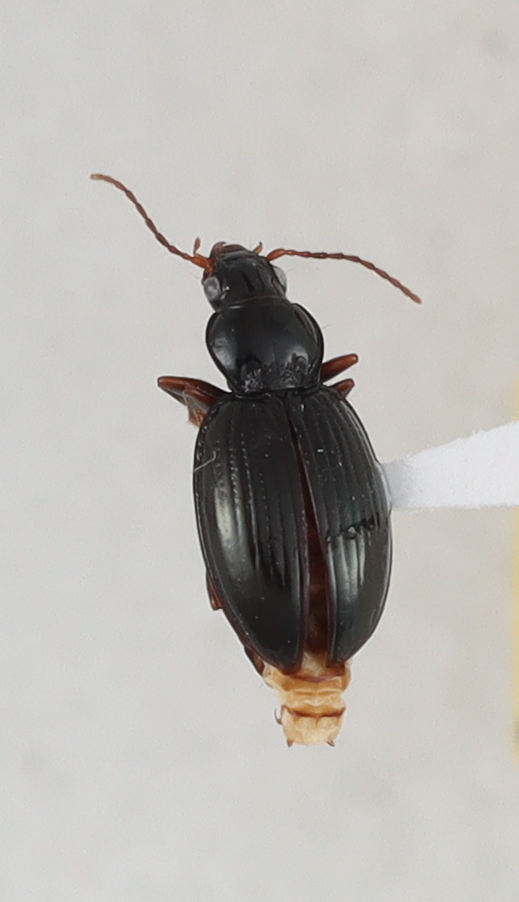
Scientific name: Mecyclothorax karschi
Plot: 14
Trap: W
Collected: 20190814